Republic of Singapore Navy

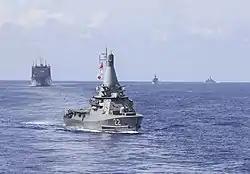
RSS "Fearless" and other RSN ships in an exercise with the USN during Pacific Griffin

In October 2018, Malaysia extended its Johor Bahru port limits past its 1979 maritime claims into waters off the reclaimed Tuas sector which Singapore claims as its own. Singapore responded by extending its port limits to overlap with Malaysia's new port limits. As Malaysia deployed elements of the Malaysia Coast Guard and government ships to enforce their claims, the RSN's littoral mission vessels were stationed on location 24/7 with the Police Coast Guard. Both side eventually suspended the overlapping port limits and withdrew from the area following successful negotiations.